Konstantin Päts

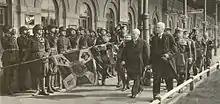
President Konstantin Päts visiting Polish president, Ignacy Mościcki, in 1935.

On 28 July 1937, the assembly adopted the third constitution, that was based on Päts's draft. A bicameral parliament was to be elected and the president was to be elected by the parliament, not by the people. On 3 September 1937, a 120-day period of transition began, during which Päts ruled as President-Regent.